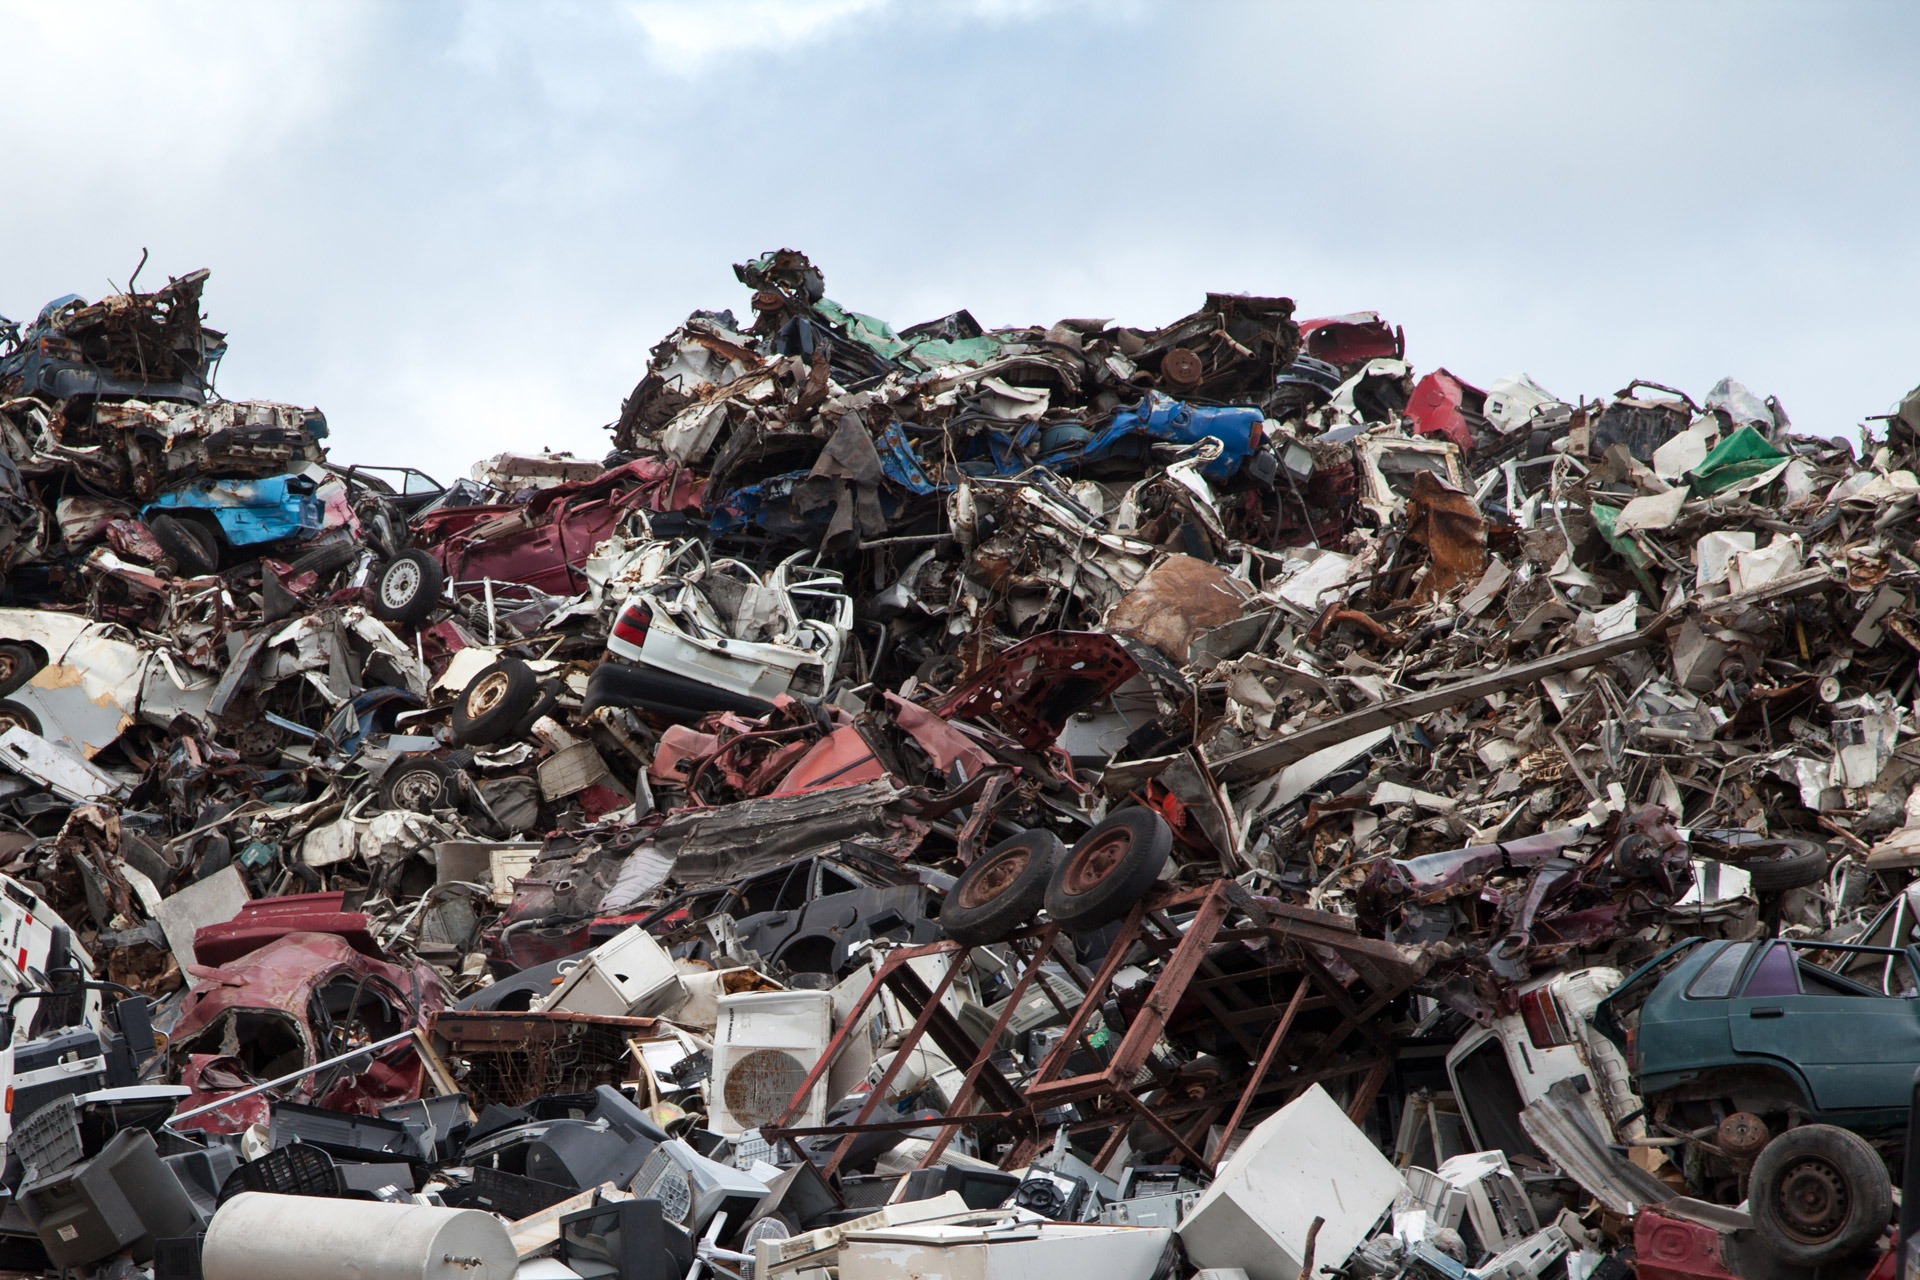
rust, pile, metal, junk, material, rubbish, rubble, waste, junkyard, trash, dump, iron, garbage, earthquake, pollution, recycling, landfill, heap, scrap, scrapyard, scrap yard